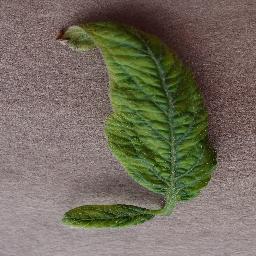
Label: Tomato___Tomato_Yellow_Leaf_Curl_Virus